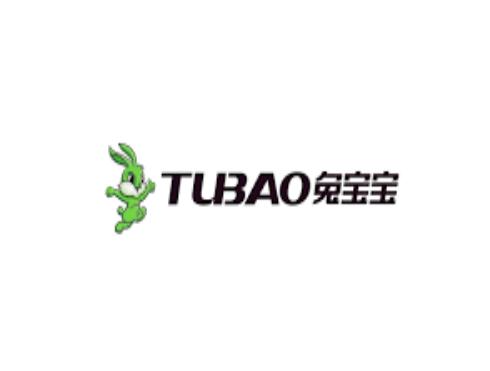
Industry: Others